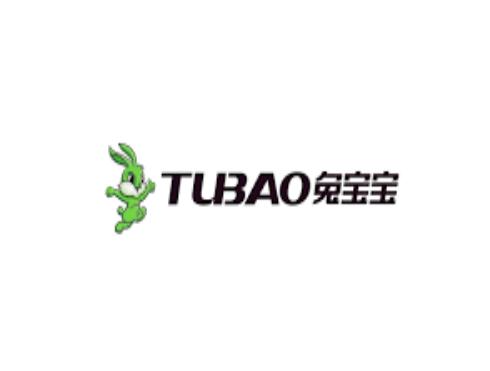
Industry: Others